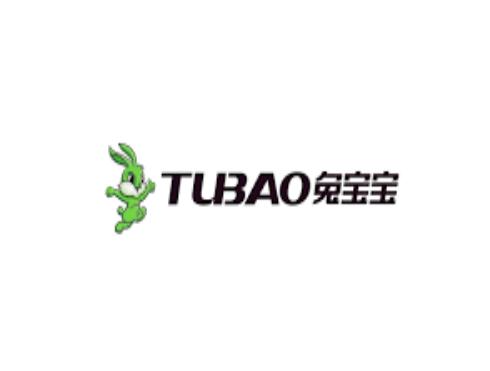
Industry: Others